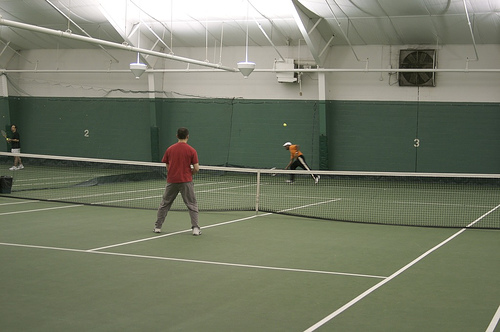
người đàn ông áo đỏ đang theo dõi chuyển động của người đàn ông áo cam